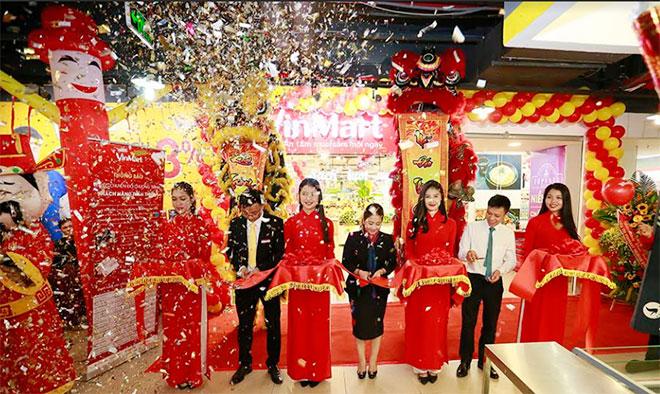
pháo bông đang được bắn ở đây